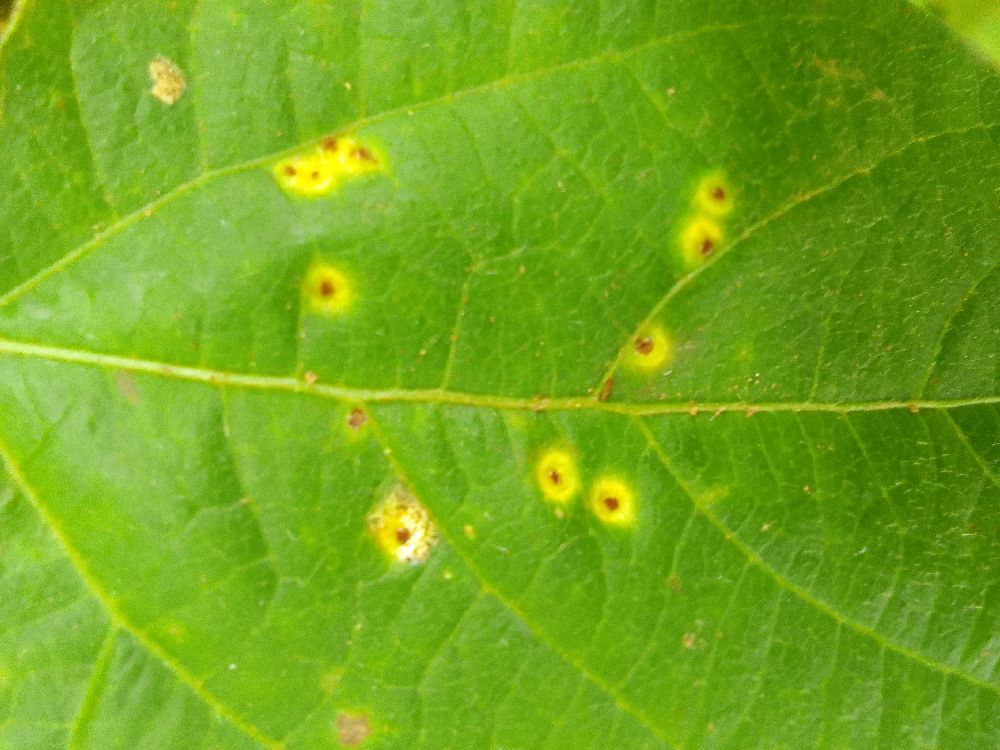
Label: rust